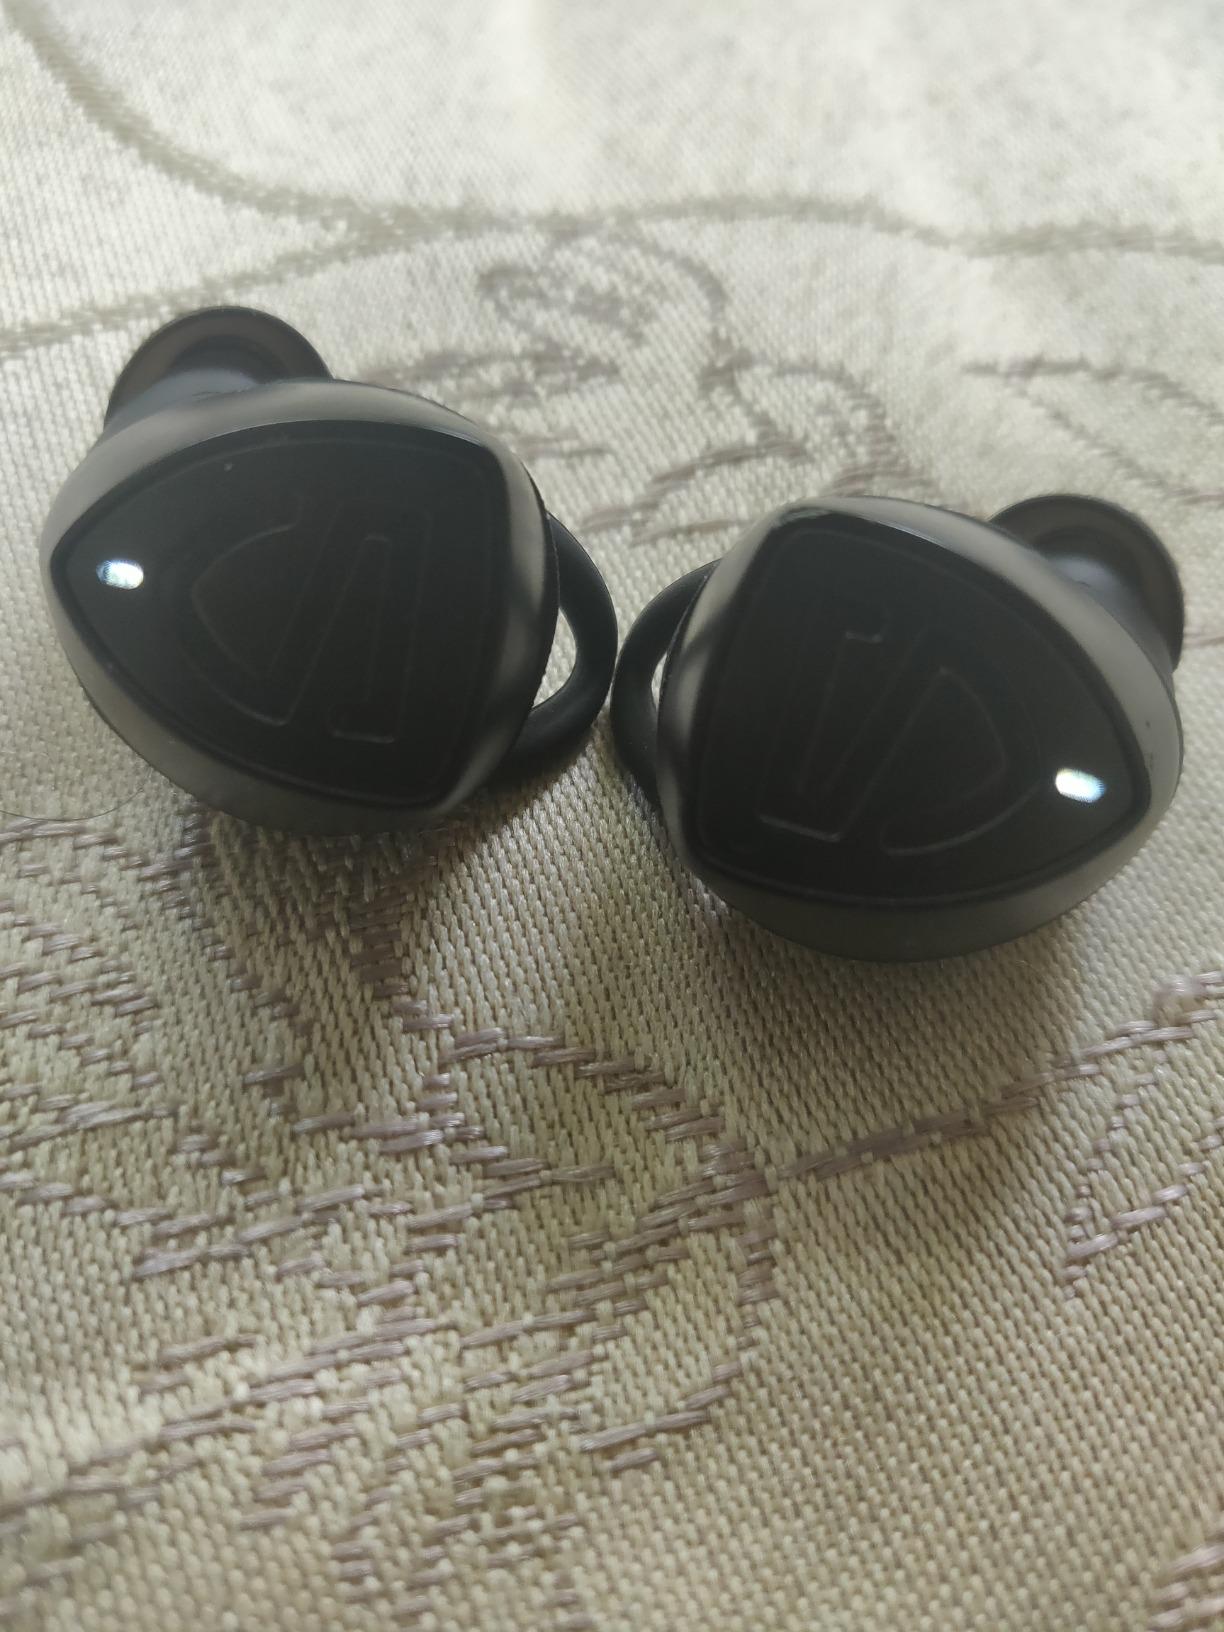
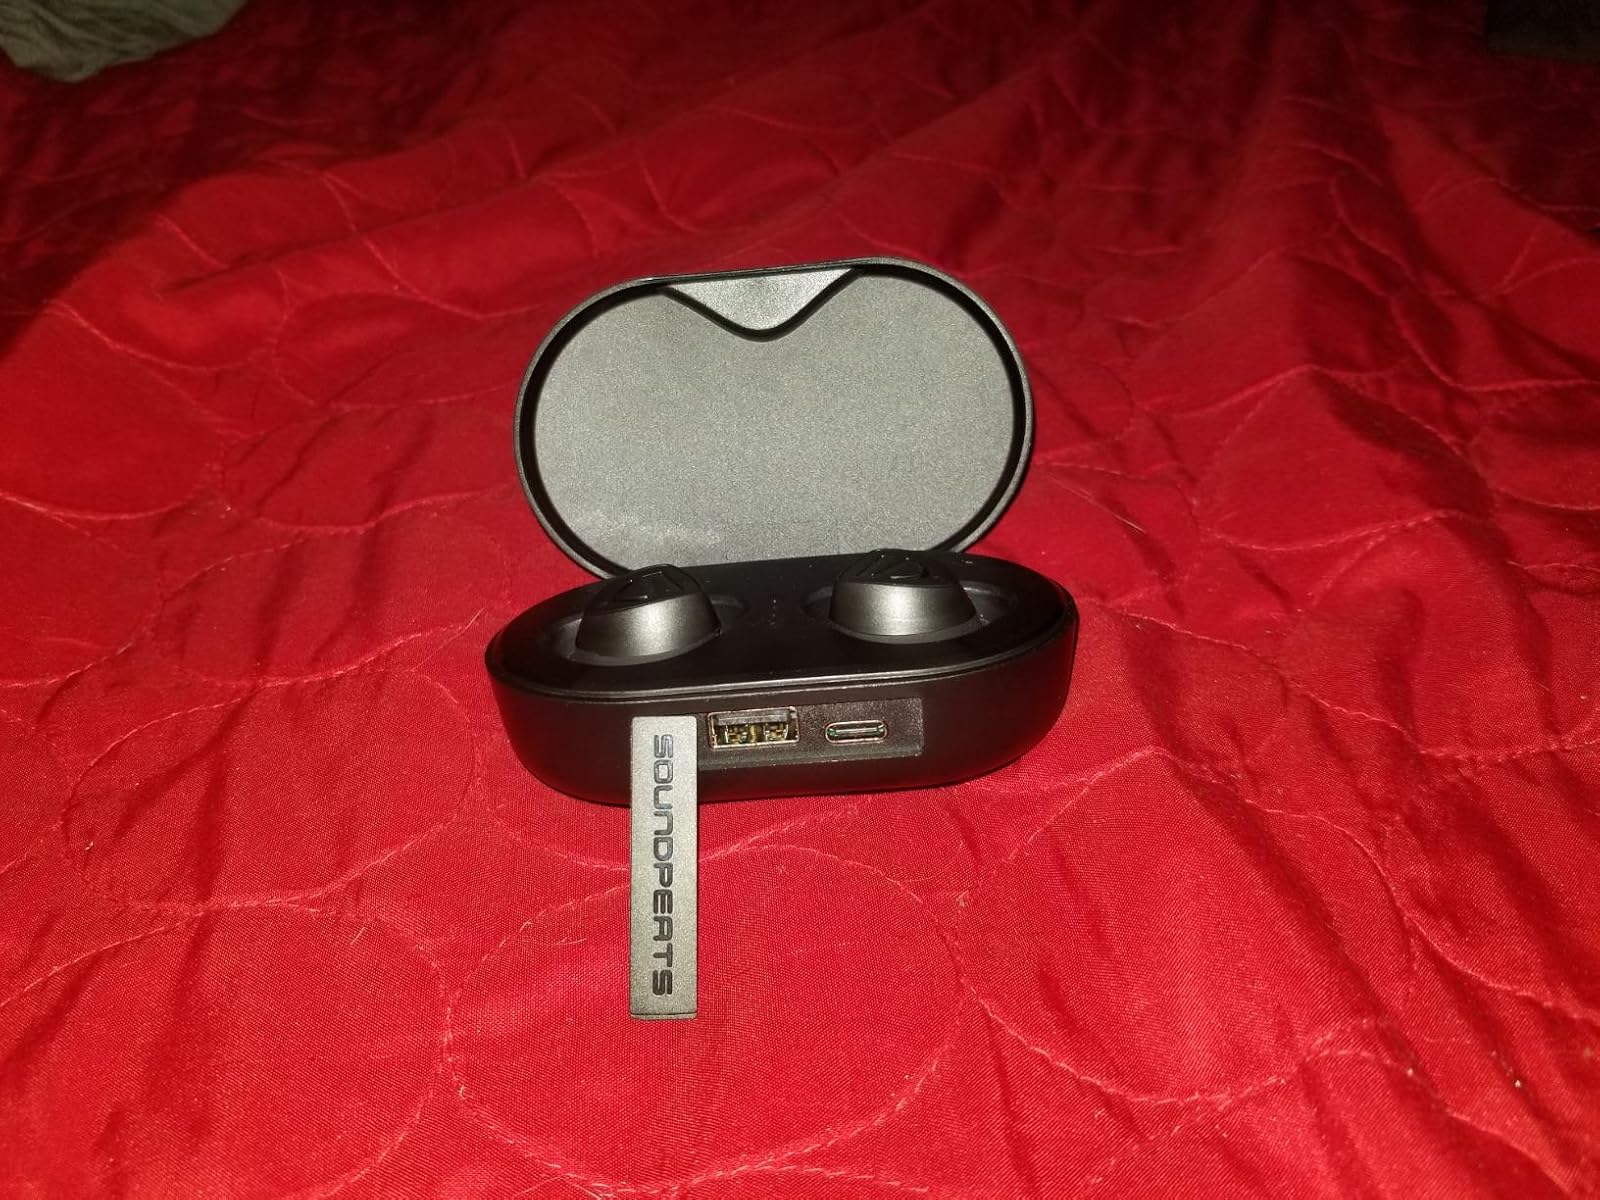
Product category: earbuds
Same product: yes